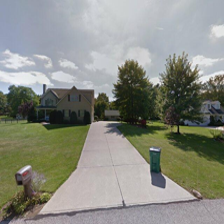
Label: streetView